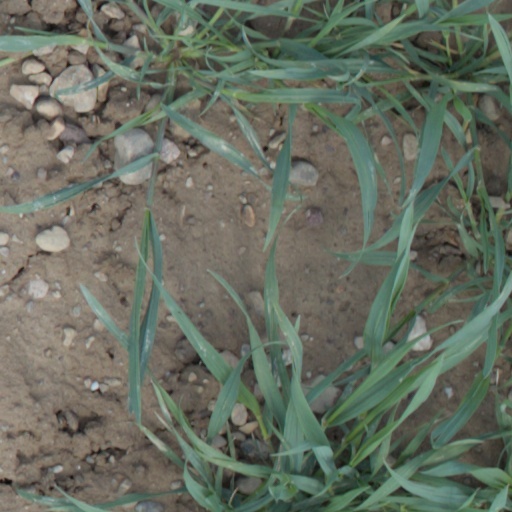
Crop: wheat